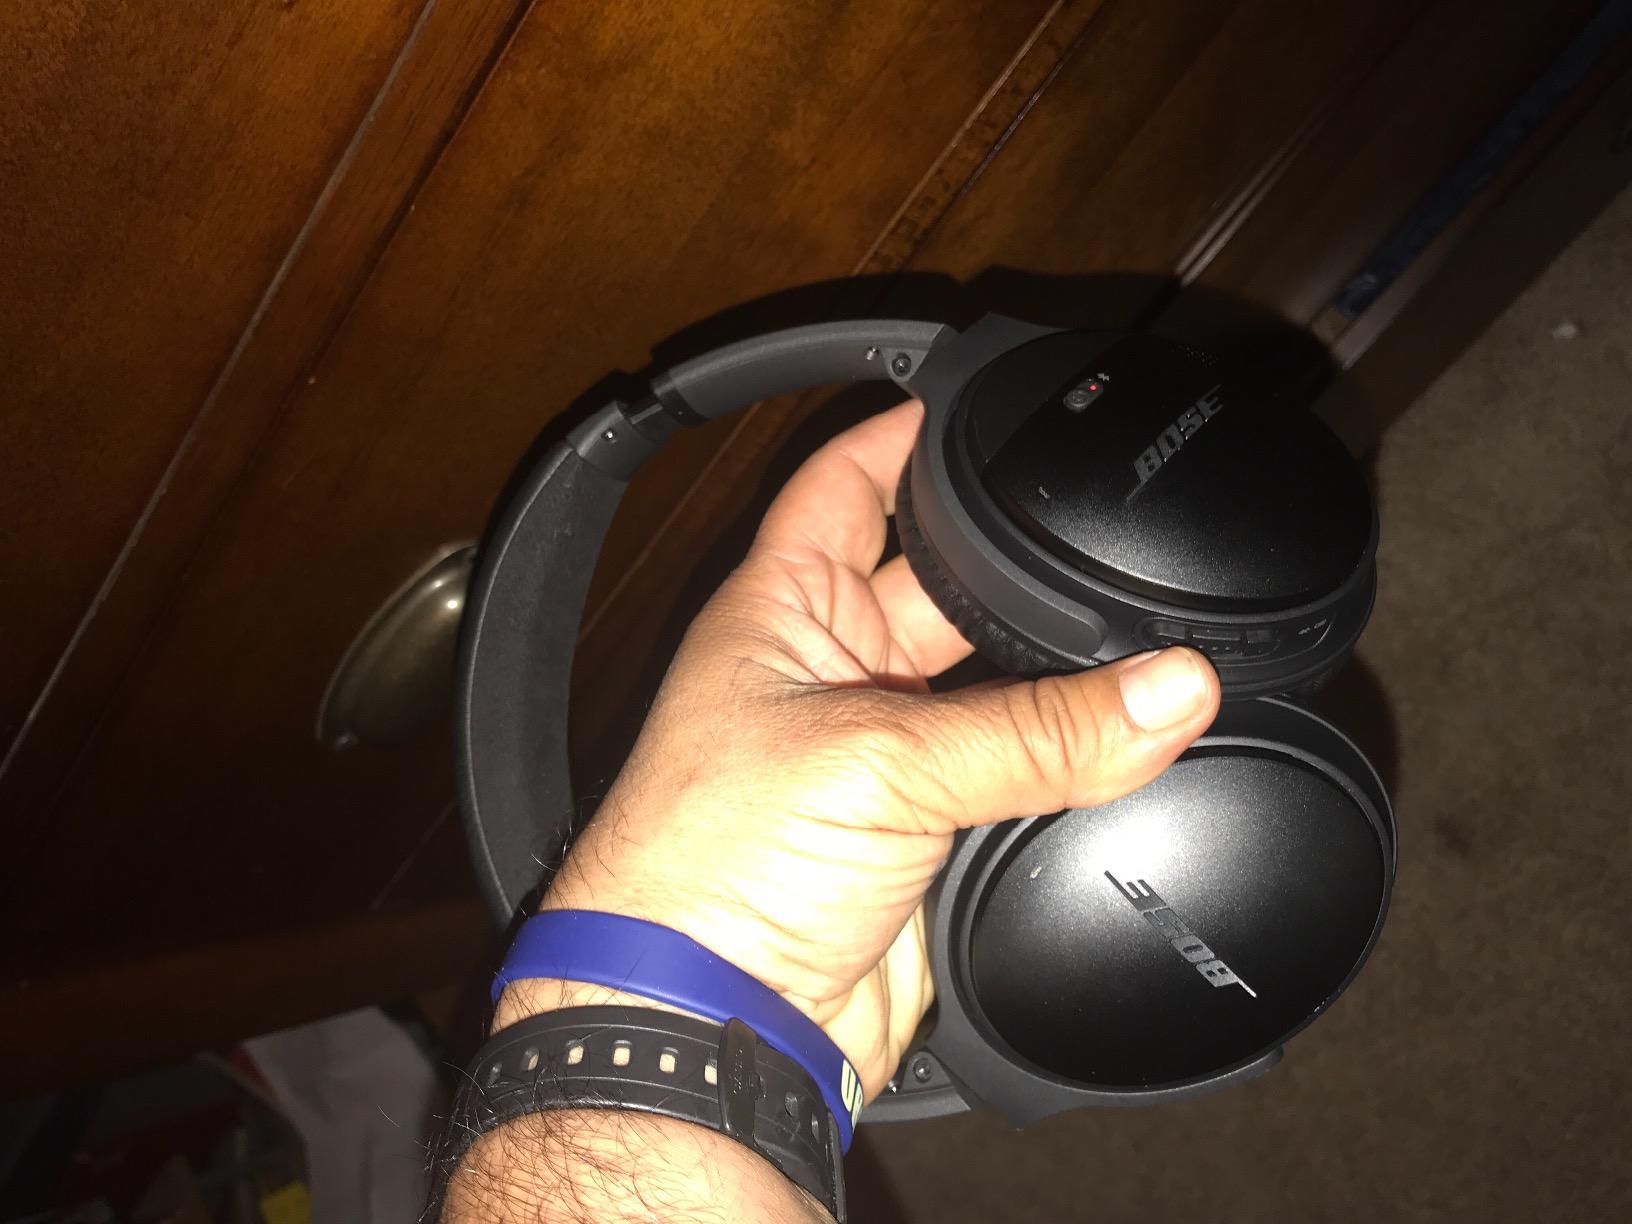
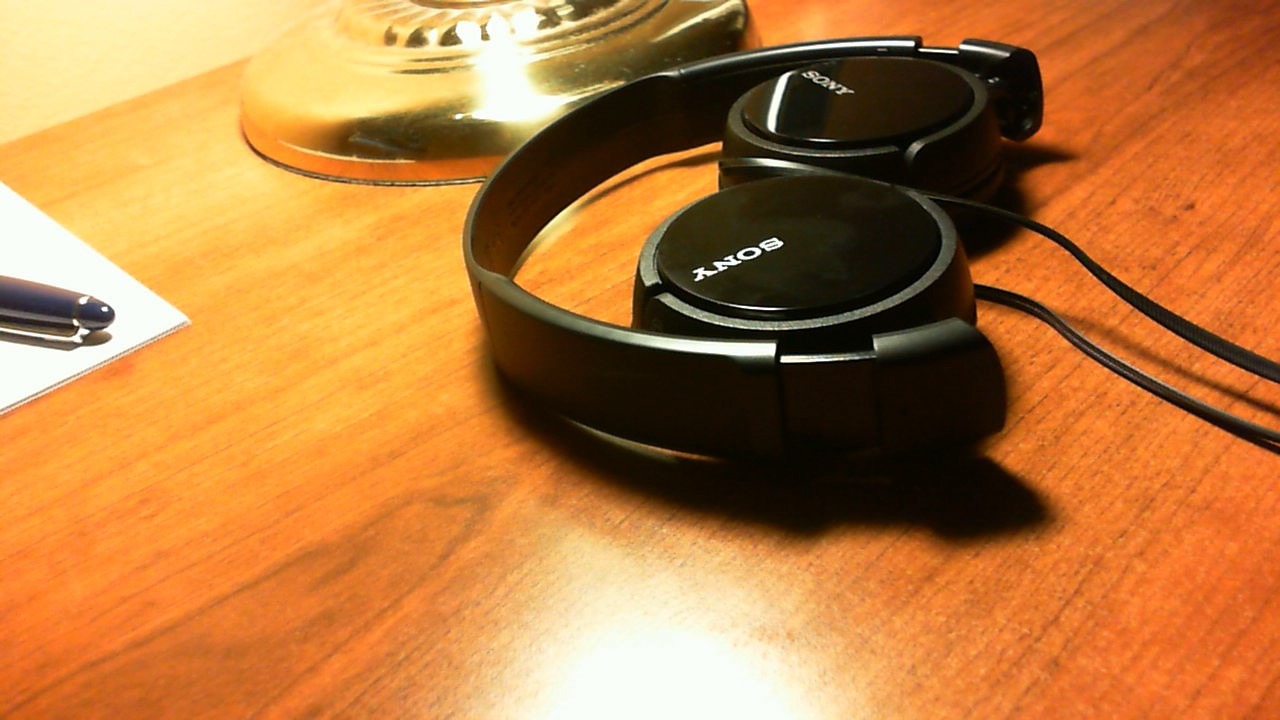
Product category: headphones
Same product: no